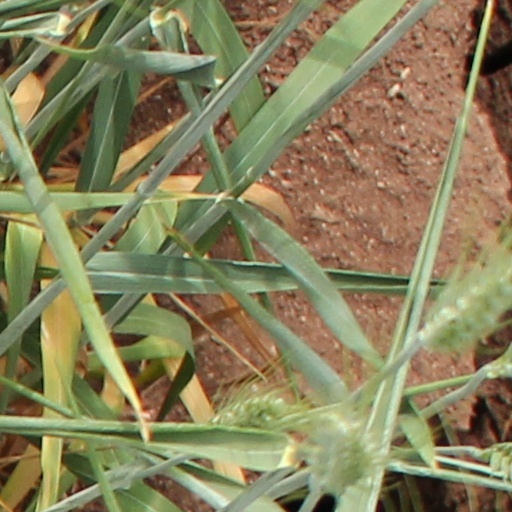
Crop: wheat